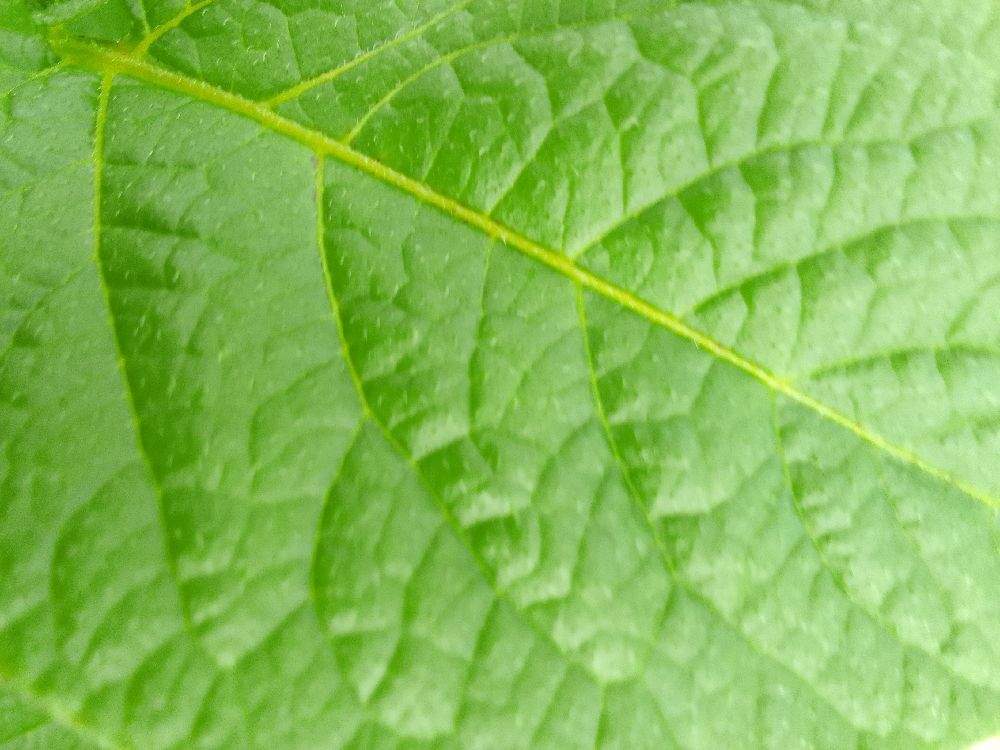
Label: Healthy